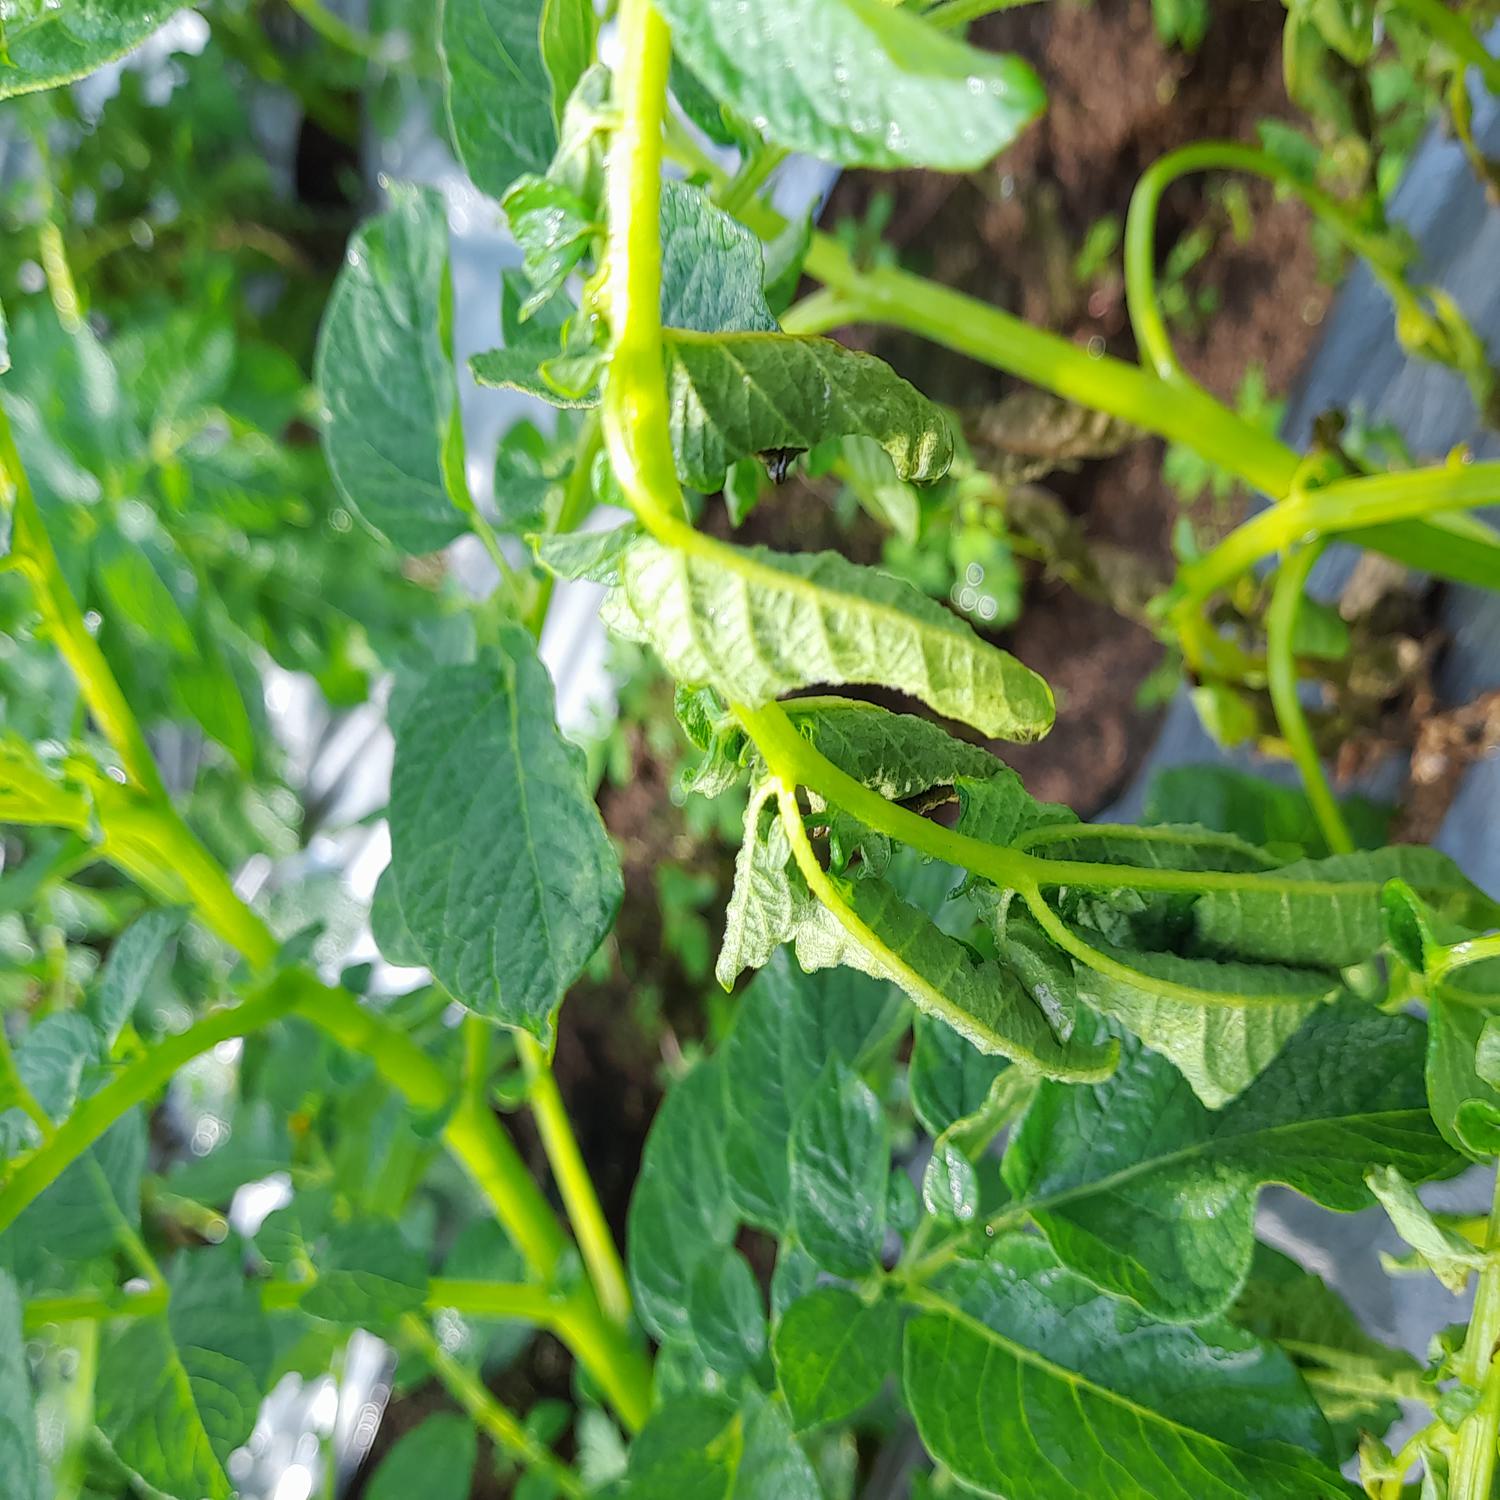
Label: Bacteria